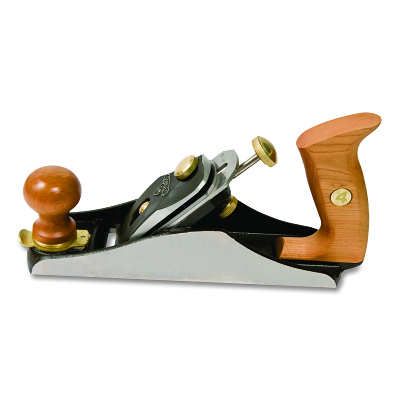
Cepillo de banco para alisar Sweetheart™ n.° 4, 10-5/8 pulg.
Brand: Stanley
El hierro está hecho de acero A2 extra grueso de 1/8" (3,18 mm) para una excelente retención del filo La base y el rana de una pieza prácticamente eliminan las vibraciones Mango y perilla de madera de cerezo para mayor comodidad Ajustador tipo Norri
Category: Hardware > Tools > Planes > Bench Planes